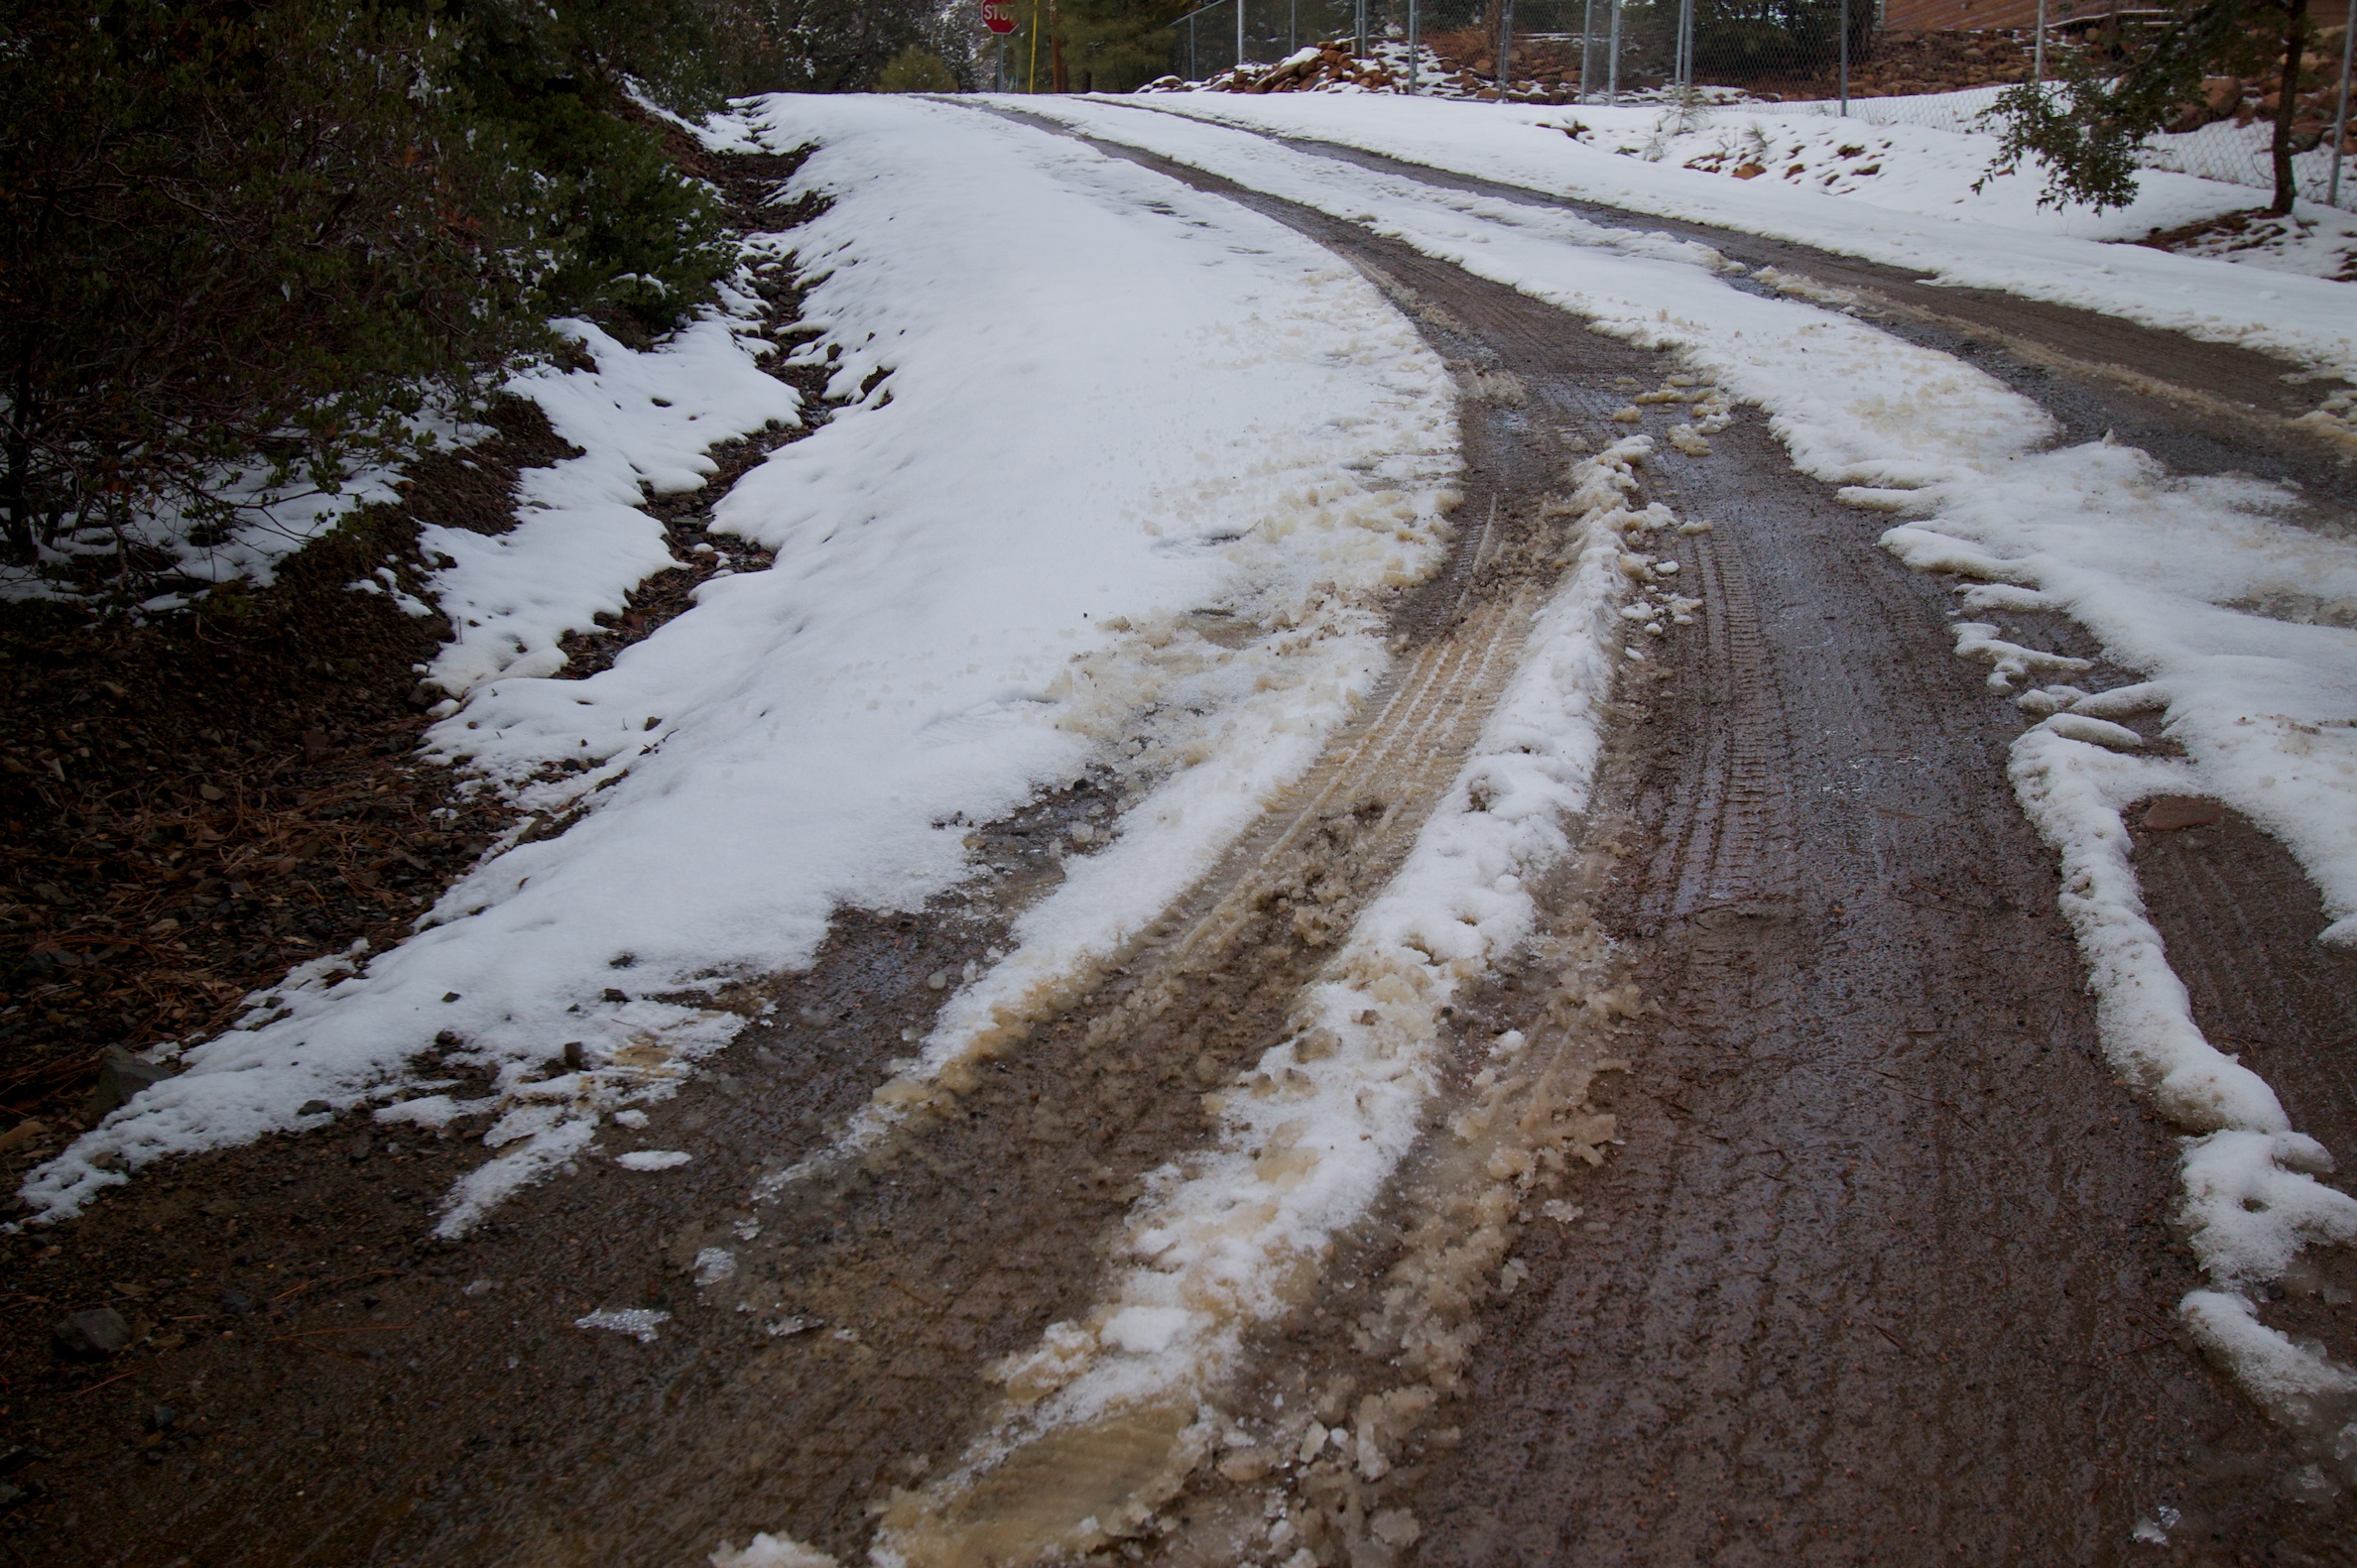
snow, winter, road, asphalt, weather, soil, lane, season, freezing, road surface